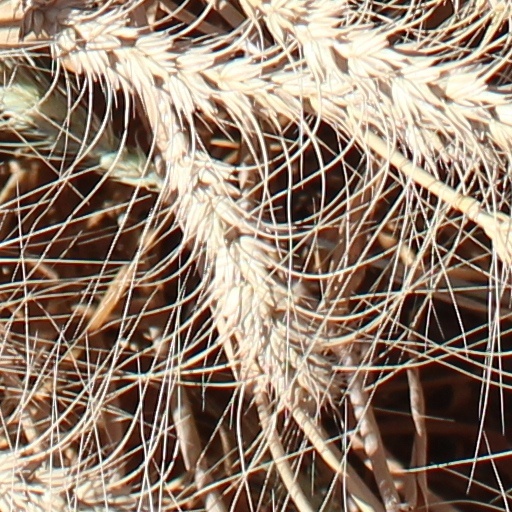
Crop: wheat